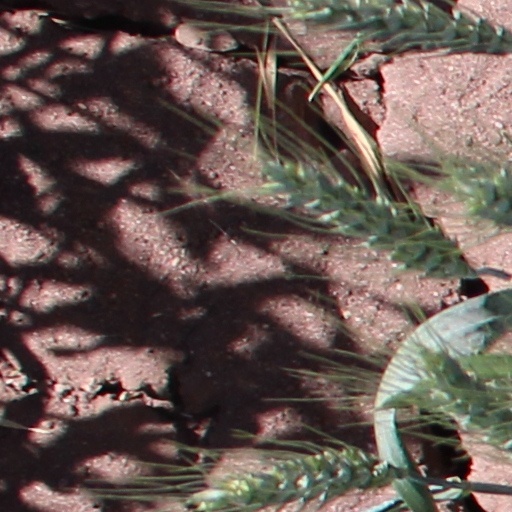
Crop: wheat